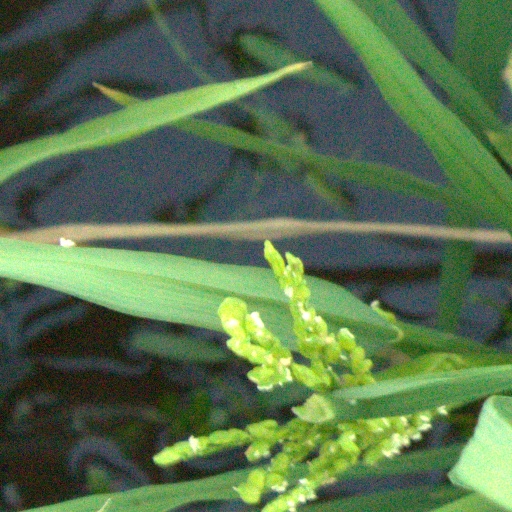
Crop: rice